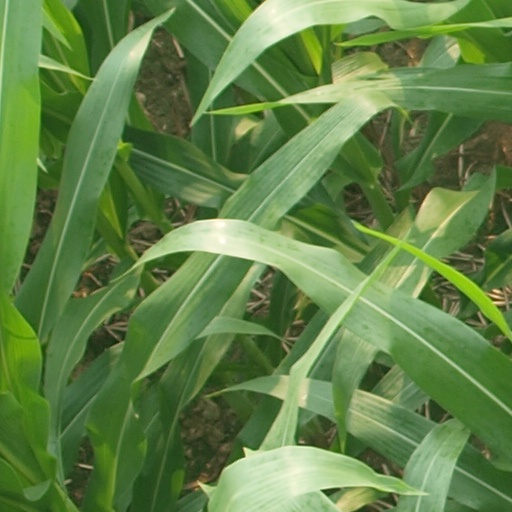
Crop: maize; corn